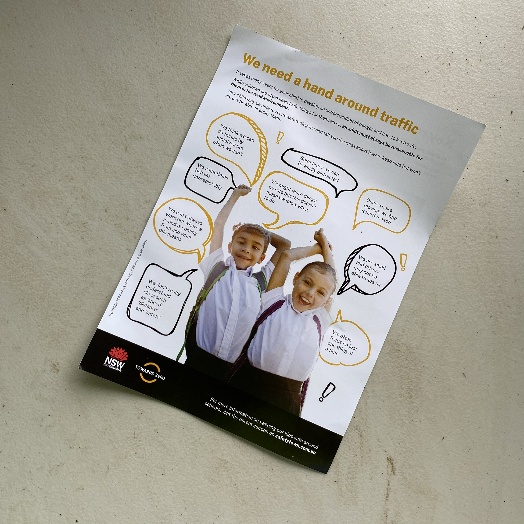
Label: Paper